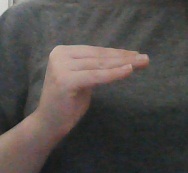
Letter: haa